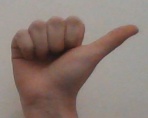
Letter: dhad